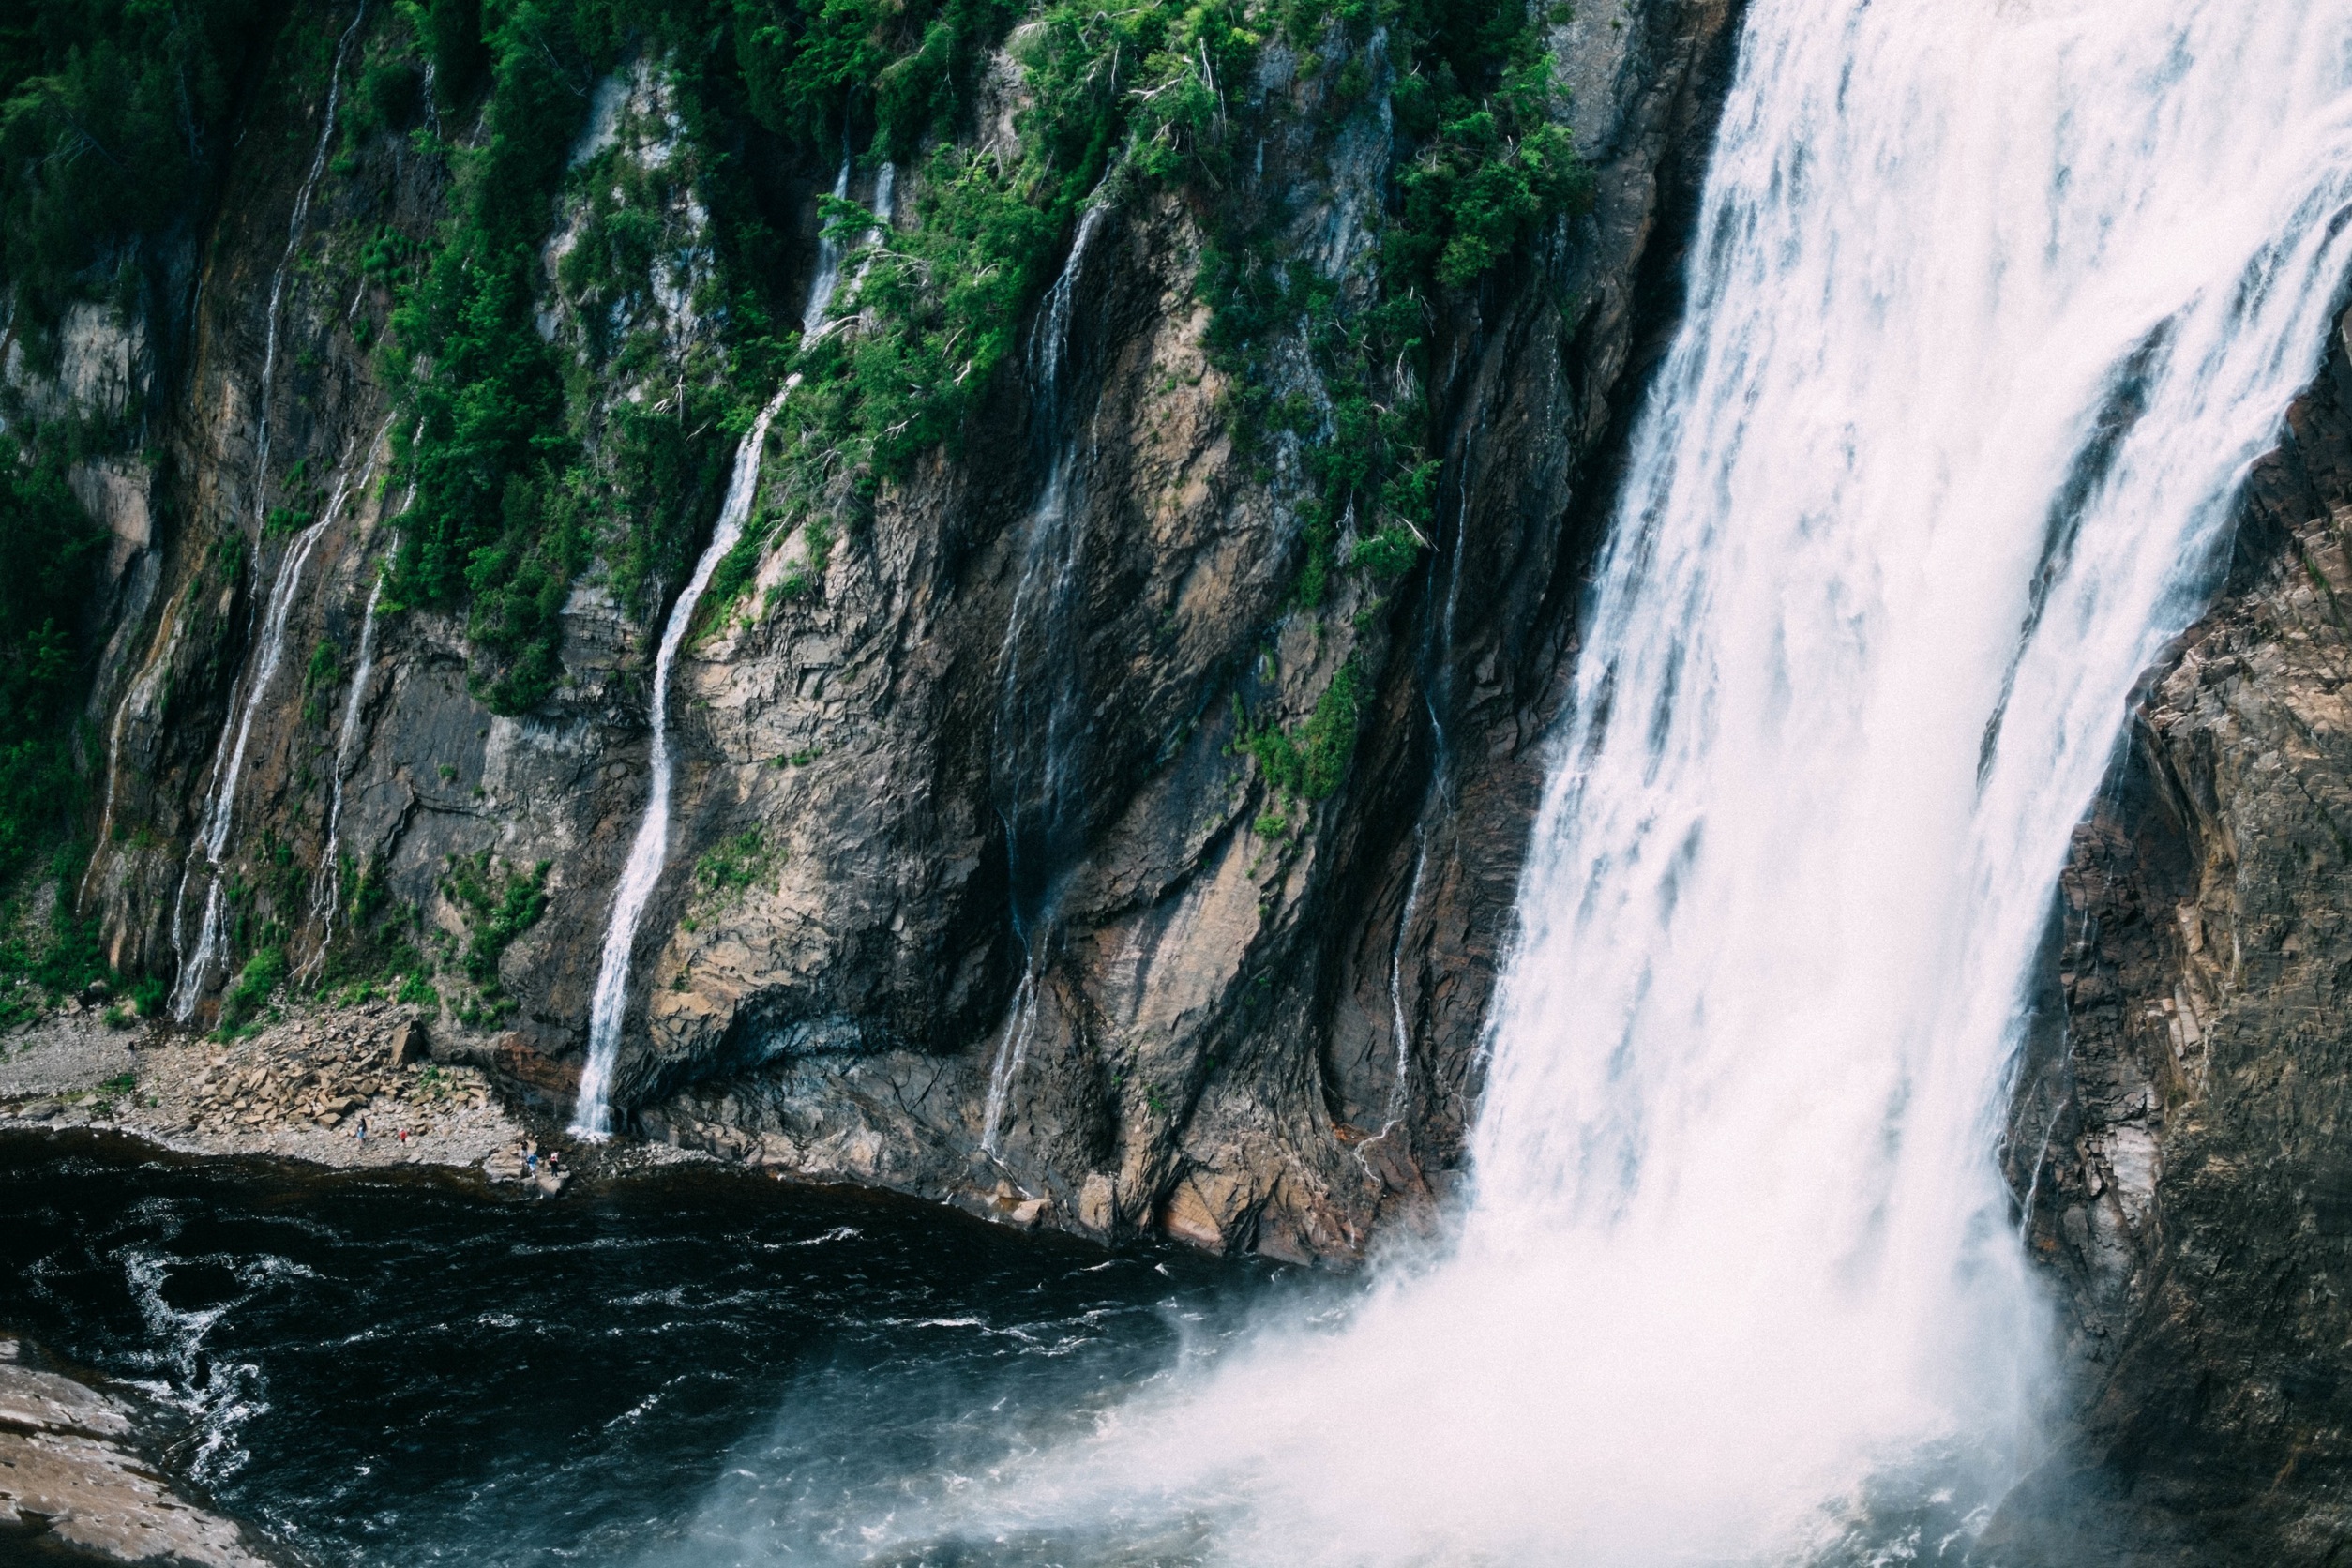
water, nature, rock, waterfall, river, formation, cliff, stream, rapid, terrain, body of water, rocks, cliffs, waterfalls, wasserfall, water feature